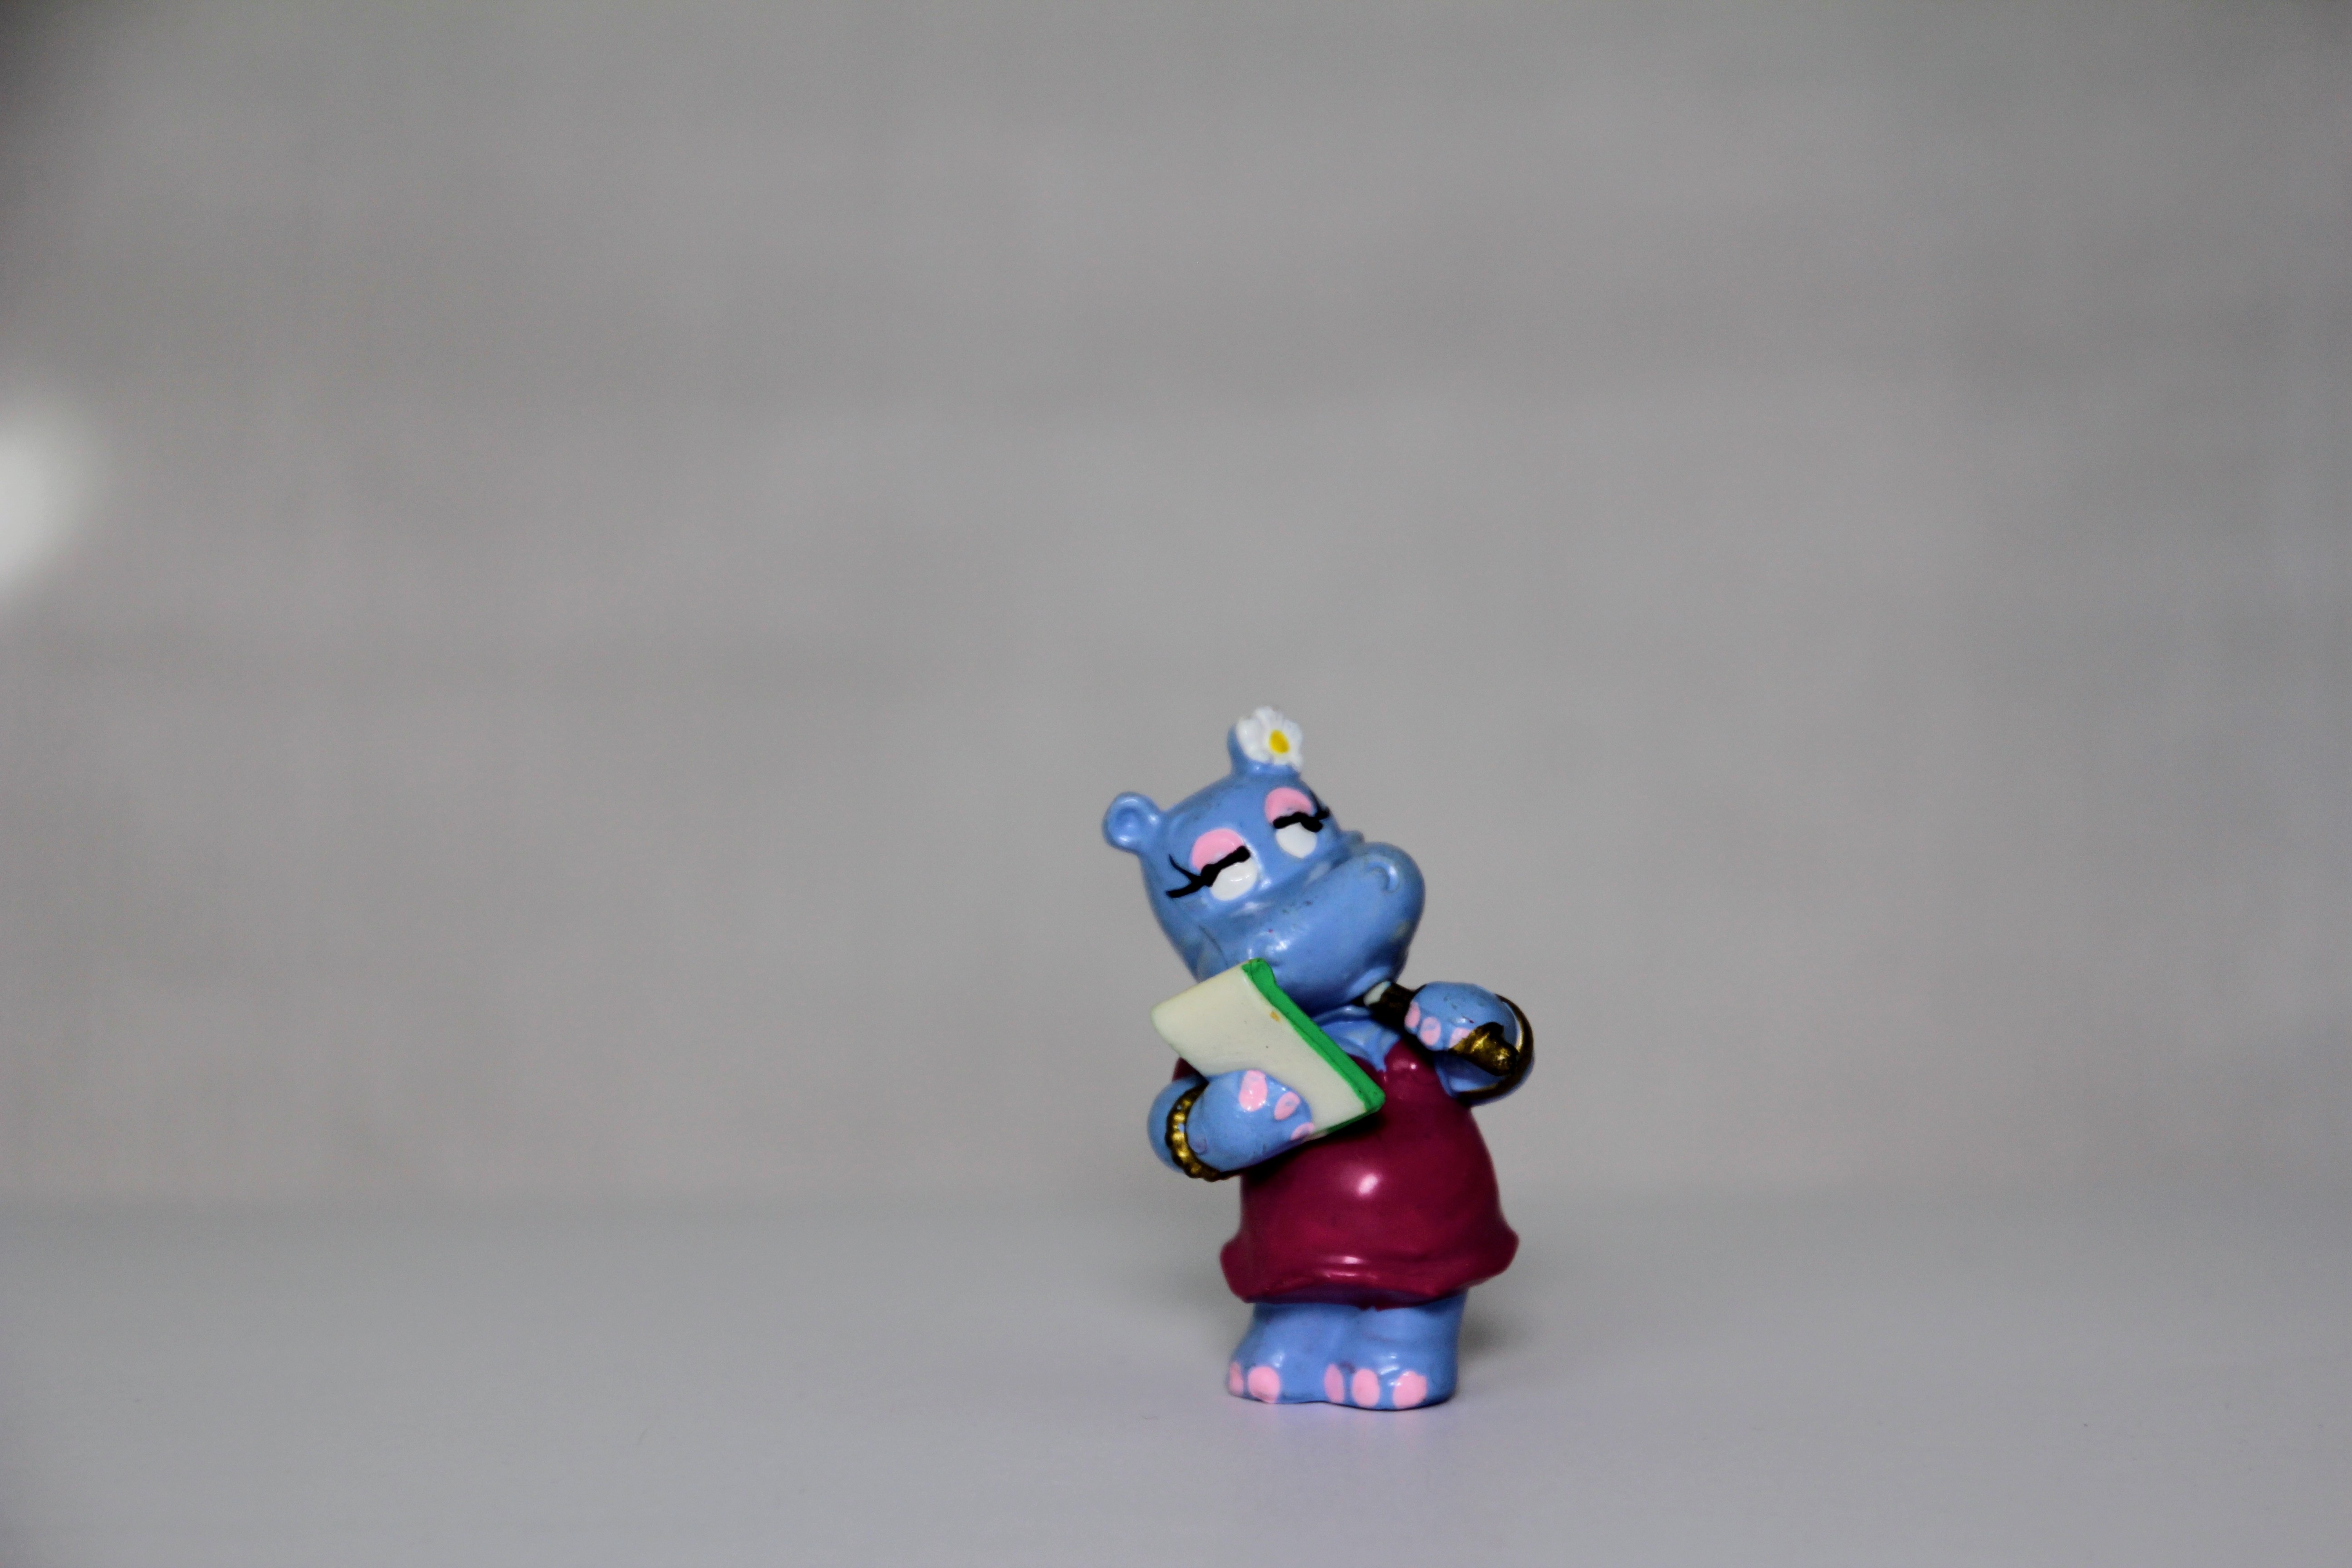
business, toy, figurine, career, secretary, happy hippo, susi sunshine, berraschungseifiguren